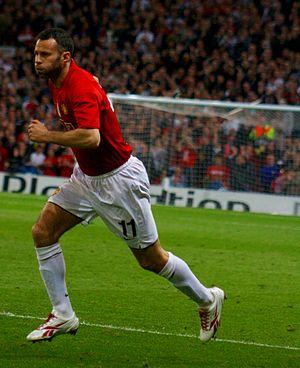
Ryan Giggs, né Ryan Joseph Wilson le 29 novembre 1973 à Cardiff, est un footballeur international gallois qui a évolué pendant toute sa carrière sportive au poste de milieu de terrain à Manchester United.